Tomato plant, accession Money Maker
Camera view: tilt-top (135 deg); turntable rotation: 90 degrees
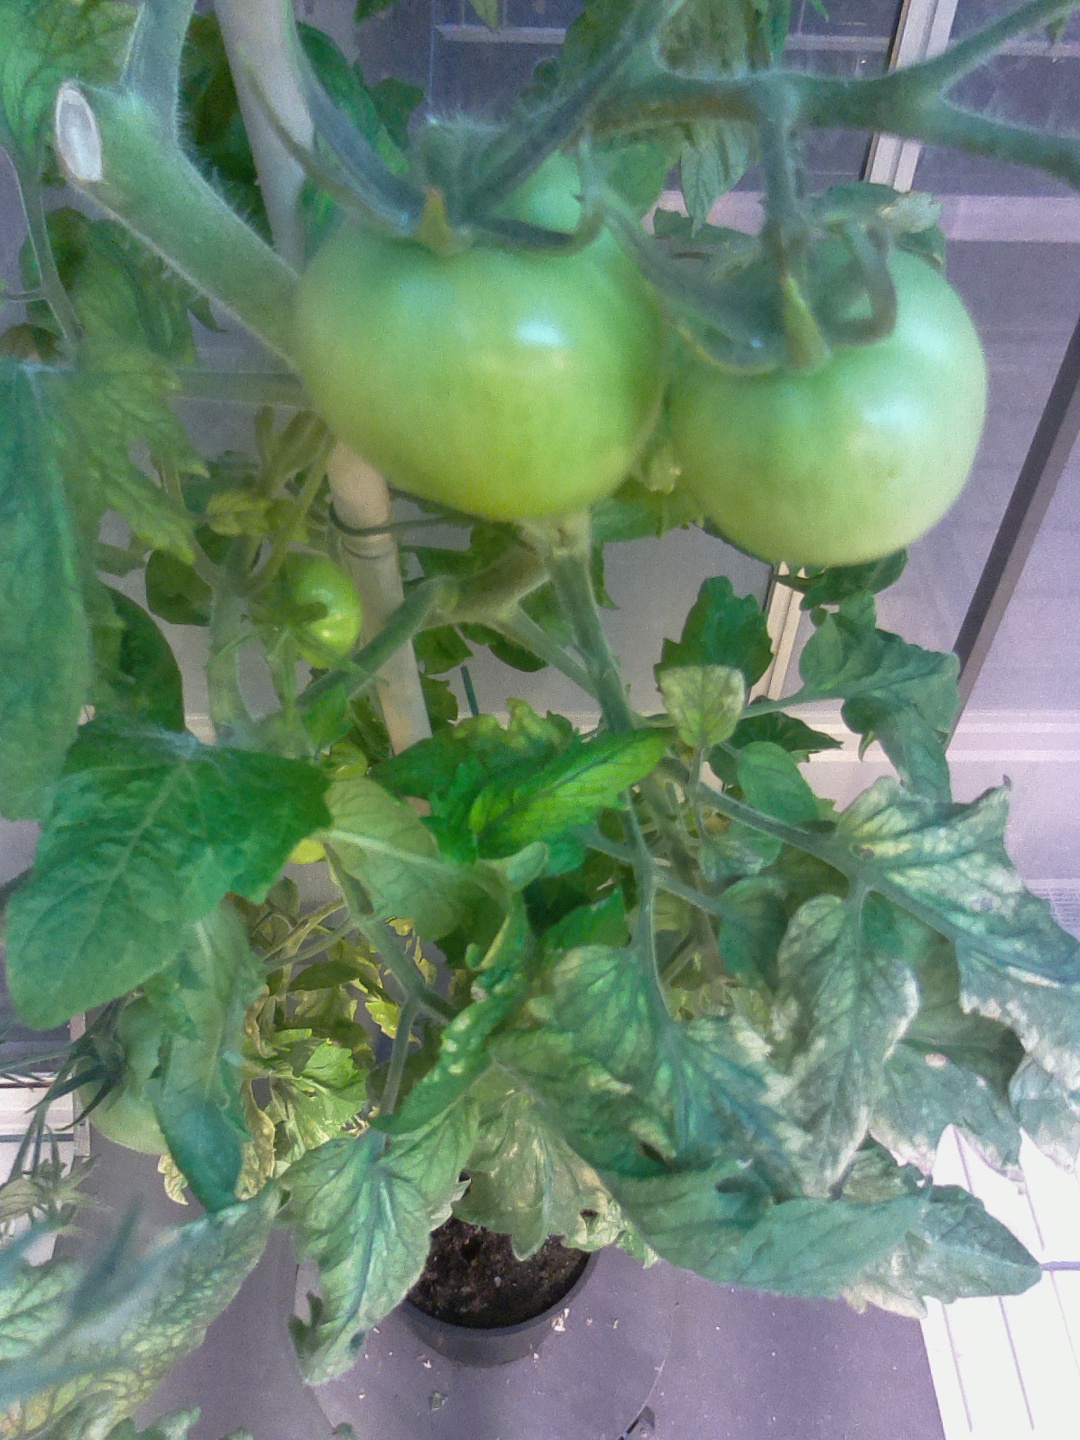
BBCH growth stage 78: 80% -90% of final fruit size